Marina Sheshenina

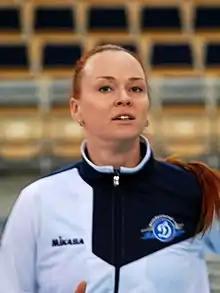

Marina Igorevna Sheshenina (born 26 June 1985 in Sverdlovsk) is a volleyball player from Russia, who plays as a setter. She was a member of the Women's National Team that won the gold medal at the 2006 FIVB Women's World Championship. She also competed at the 2004 Summer Olympics in Athens, Greece, claiming the silver medal.